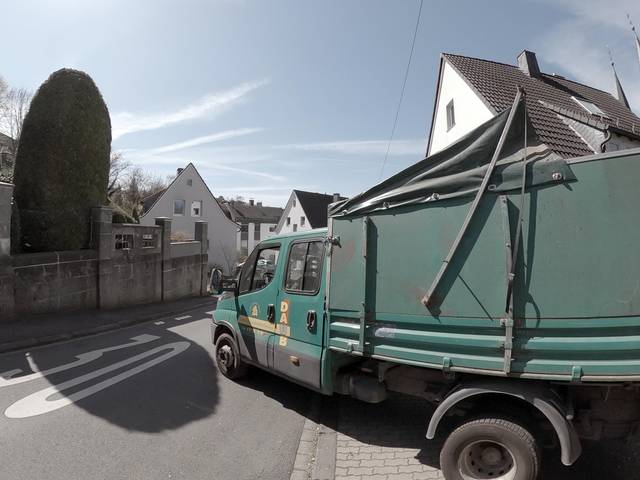
Region: Germany
Coordinates: 50.88, 8.032